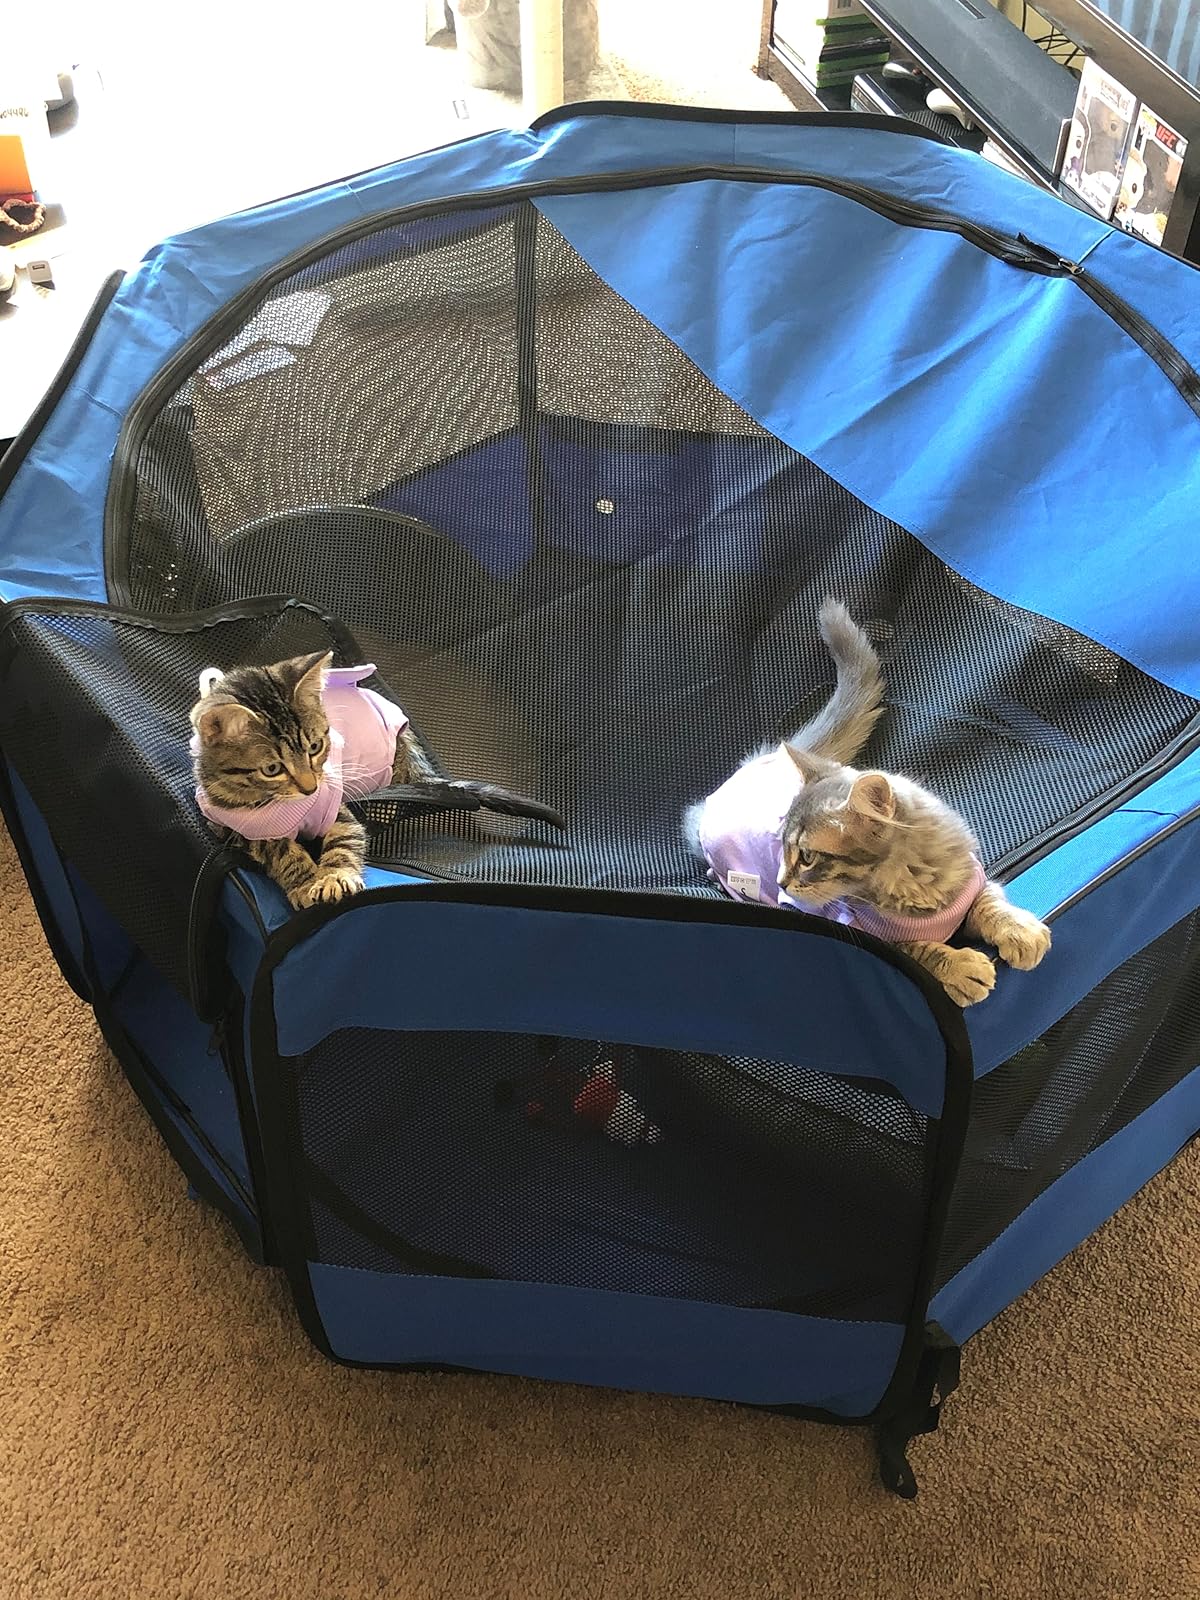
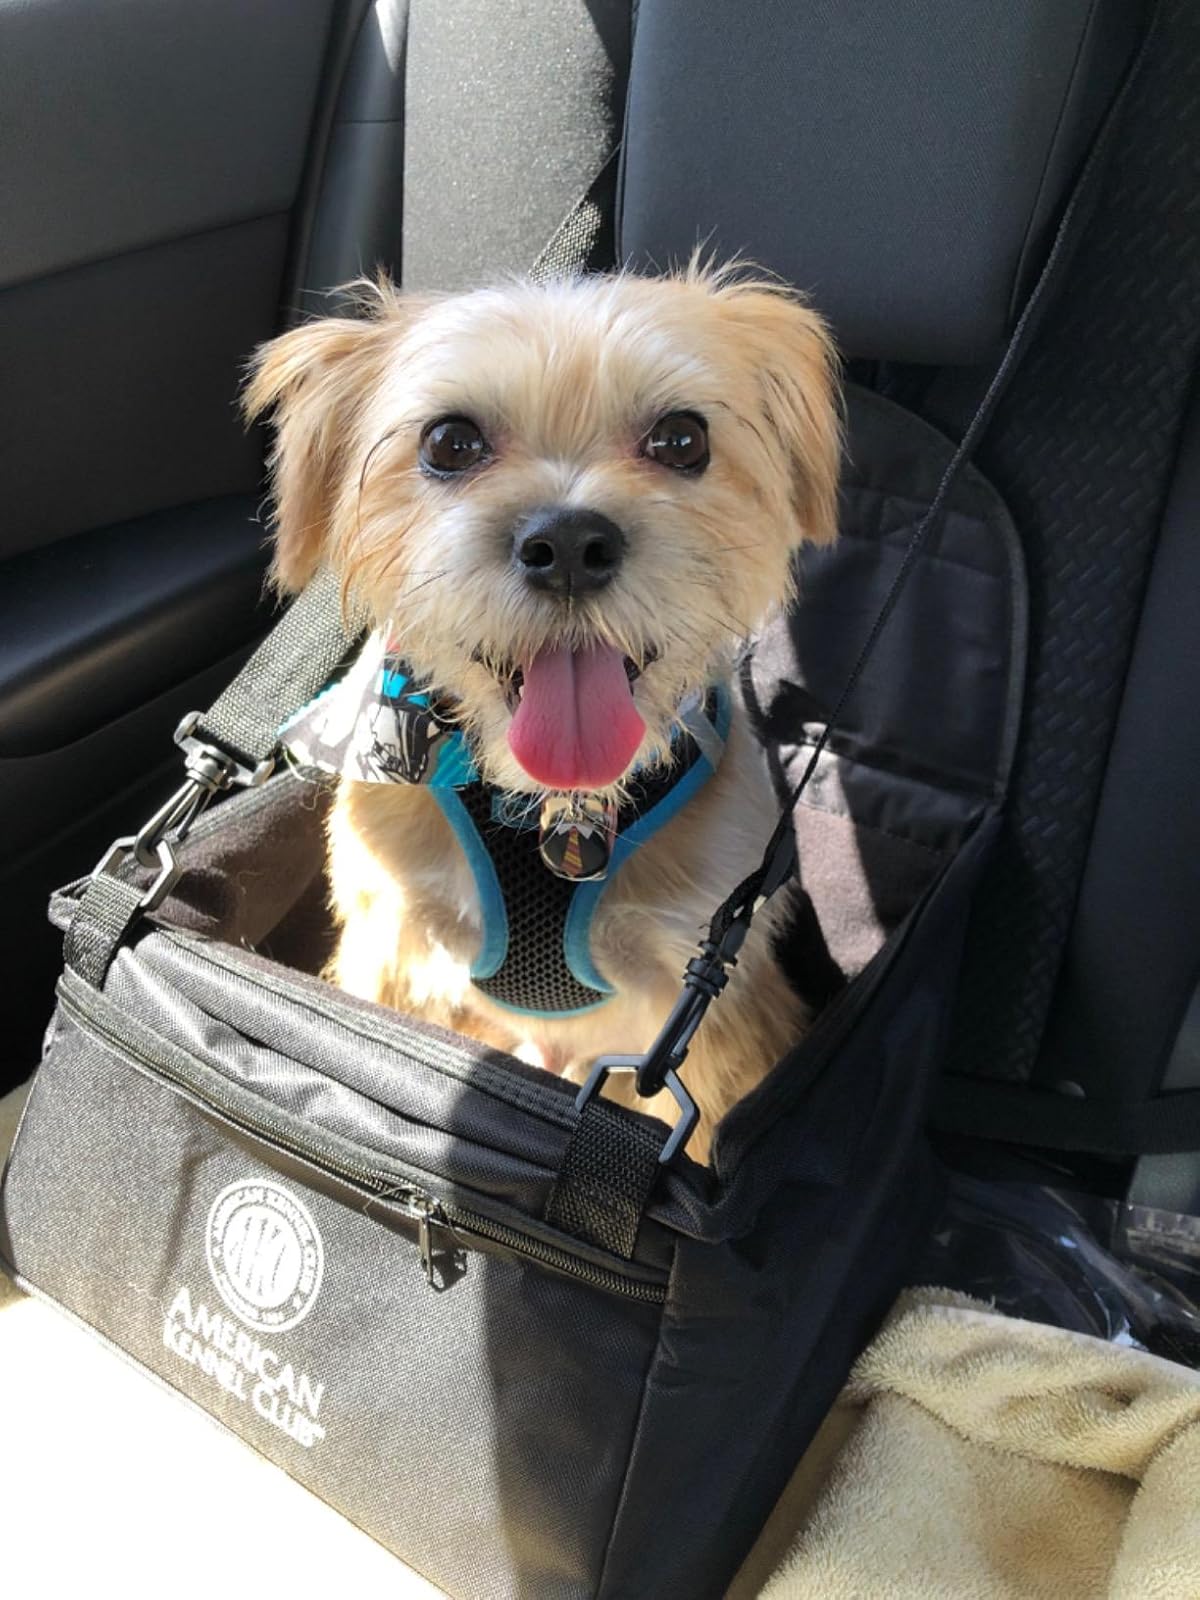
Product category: items_kennel
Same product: no